Keds

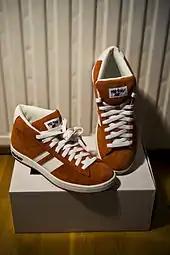
A pair of Pro-Keds Royal Flash court shoes

In 1916, U.S. Rubber consolidated 30 different shoe brand names to create one company. Initially, the name "Peds" was chosen for the brand from the Latin word for feet, but it was already trademarked. Keds's original shoe design, the Champion, was the first mass-marketed canvas-top shoe. They became known as "sneakers" as the soft rubber soles allowed "sneaking around silently". By the early 1920s, the shoes were worn by Olympic soccer players, national and international tennis champions, and college athletes. In 1926, the Keds Triumph shoe was introduced. Keds released "Kedettes", a line of washable high-heeled shoes for women, in 1938.